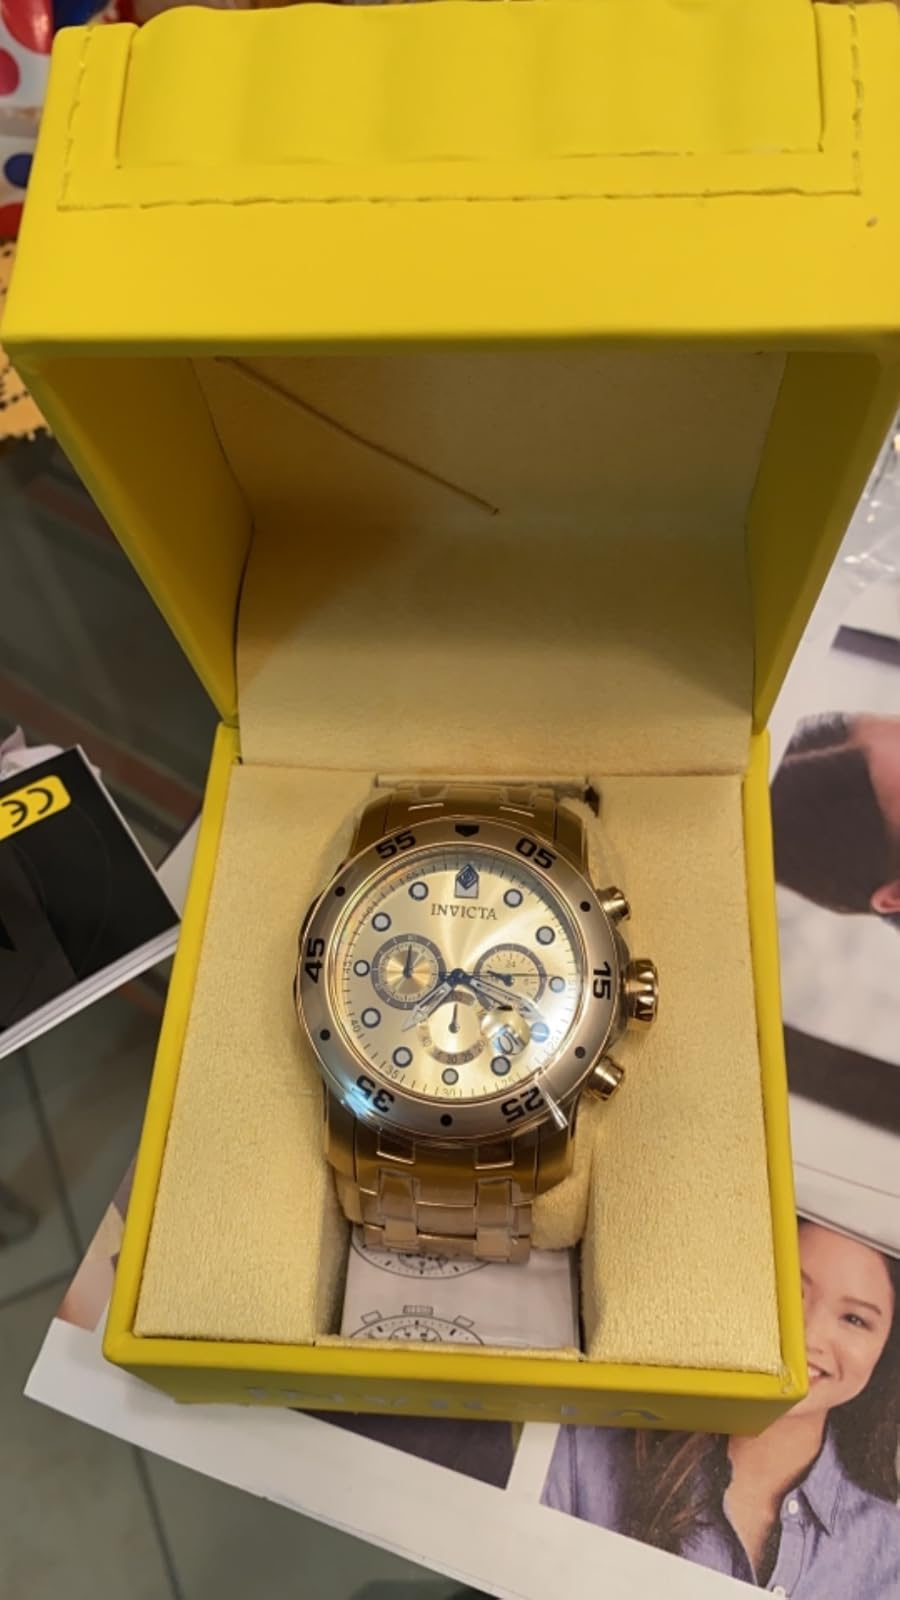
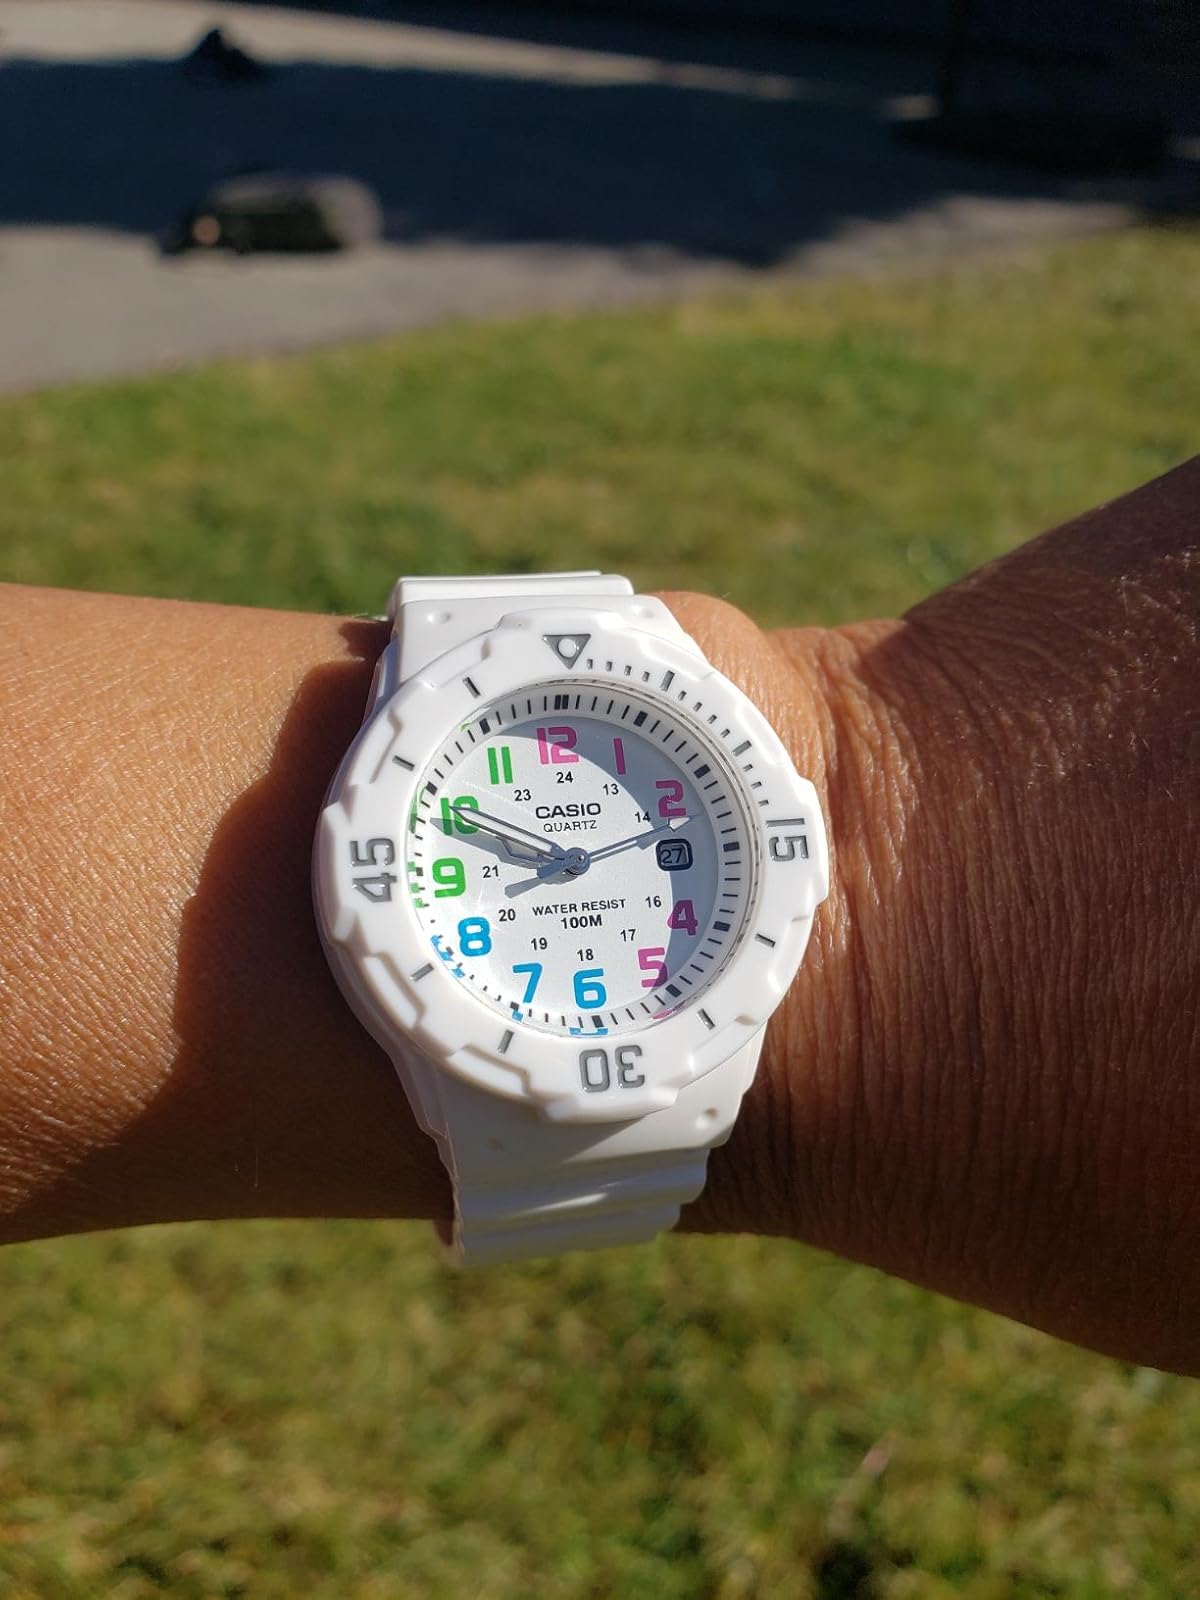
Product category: accessories_watch
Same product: no